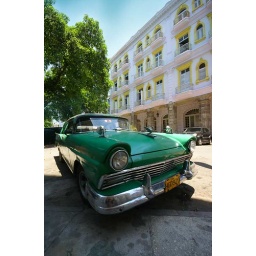
American car in front of a restaured building in Havana